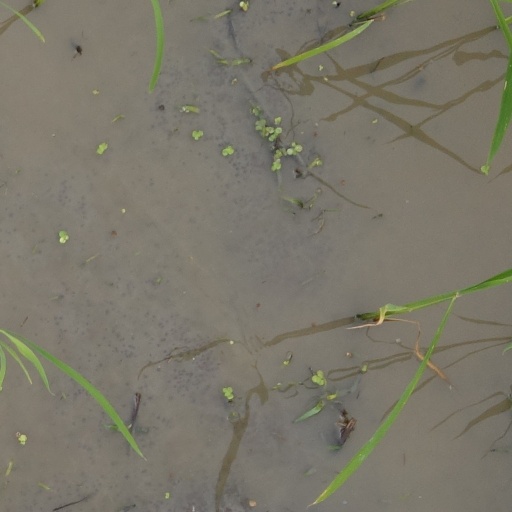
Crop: rice